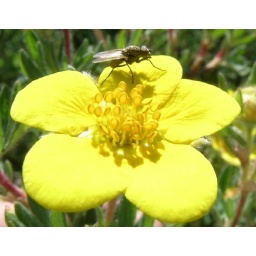
Fly on flower in mountains near Telluride, CO